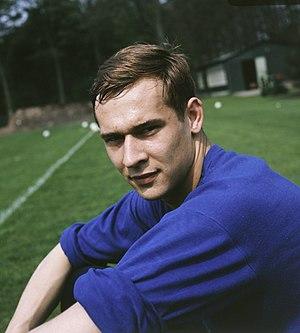
Jan van Beveren né le 5 mars 1948 à Amsterdam, et mort le 26 juin 2011 à Houston, est un footballeur néerlandais au poste de gardien de but.